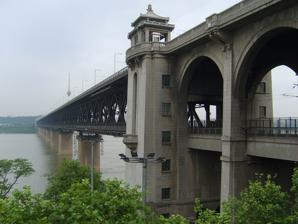
Building: Wuhan Yangtze River Bridge
Country: China
Year built: 1957
Bridge in Hubei, China that is very long Not to be confused with Wuhu Yangtze River Bridge . Wuhan Yangtze River Bridge 武汉长江大桥 Coordinates 30°32′59″N 114°17′18″E / 30.5497°N 114.2882°E / 30.5497; 114.2882 Carries 4 lanes Highway 2 tracks of the Beijing–Guangzhou Railway Crosses Yangtze River Locale Wuhan , Hubei , China Other name(s) Wuhan Great Bridge Characteristics Design Truss bridge Total length 1,670 metres (5,480 ft) Width 22.5 metres (74 ft) Longest span 128 metres (420 ft) History Constructed by Wuhan Great Bridge Engineering Bureau Construction start 1 September 1955 Construction end September 1957 Opened 15 October 1957 Location Wuhan Yangtze River Bridge The Wuhan Yangtze Great Bridge ( simplified Chinese : 武汉长江大桥 ; traditional Chinese : 武漢長江大橋 ; pinyin : Wǔhàn Chángjiāng Dàqiáo ), commonly known as Wuhan First Yangtze Bridge , is a double-deck road and rail bridge across the Yangtze River in Wuhan , in Central China .  At its completion in 1957, the bridge was the easternmost crossing of the Yangtze, and was often referred to as the "First Bridge of the Yangtze". The bridge extends 1.6 kilometers (1 mile) from Turtle Hill in Hanyang , on the northern bank of the Yangtze, to Snake Hill in Wuchang , on the southern bank of the Yangtze.  Plans for the bridge's construction were first made in 1910.  A total of four exploratory surveys were made between 1913 and 1948 to identify a suitable site, but economic limitations and the combination of World War II and the Chinese Civil War prevented the bridge's building until the 1950s.  Actual construction began in September 1955 and was completed in October 1957. The upper level of the bridge is a two-way, four-lane automobile highway.  The lower level is a double-track railway on the Beijing-Guangzhou railway line. History Background The Wuhan metropolis is an amalgamation of three cities situated at the confluence of the Han River and the Yangtze: Wuchang , located on the southern bank of the Yangtze, Hanyang , located on the northern bank of the Yangtze and the west bank of the Han, and Hankou , located on the northern bank of the Yangtze and the eastern bank of the Han.  Wuhan lies at the heart of Central China and is a hub from transportation between the Central Plain in northern China and the trading ports of Guangzhou and Hong Kong in southern China.  The Beijing-Wuhan railway line went into full service in 1906, followed in 1936 by the Wuhan-Guangzhou railway line.  Between that time and the bridge's completion in 1957, railway cars travelling between northern and southern China had to be ferried over the Yangtze on barges, a laborious and dangerous practice. Early planning Early formulations of plans for a railway bridge over the Yangtze at Wuhan were put forward by Zhang Zhidong in the late 19th century.  In May 1912, railroad engineer Jeme Tien Yow was made head of the Wuhan-Guangzhou railway association by the Beiyang Government .  While working on the Wuchang railroad station, Jeme incorporated plans for connection of the Beijing and Guangzhou lines into the railroad's construction. In 1913, Peking University professor of engineering George Miller brought Xia Changchi ( Chinese : 夏昌熾 ), Li Wenji ( Chinese : 李文驥 ), and 13 other Chinese engineering students to Wuhan to do surveying for a possible bridge location.  At the same time, Peking University President Yan Fu submitted the initial proposal for bridge construction to the Department of Transportation.  The earliest designs for the bridge were modeled after the Forth Bridge , near Edinburgh , which had been completed in 1890.  Although their work never proceeded past the planning phase, the area identified in the 1913 surveys proved to be an excellent site, and is the location where the bridge was eventually built. Wang Yuan Tang also contributed to this work. He was a lead engineer in designing this bridge. Sun Yat-sen 's treatise The International Development of China , published in 1919, emphasized the economic importance of finding a suitable location for building a bridge over or a tunnel under the Yangtze along the Wuhan railway line.  At the time, Sun wrote, "There ought to be a tunnel constructed under the first turn of the Yangtze at Wuhan to connect the two banks.  Moreover, there ought to be a tunnel or bridge at the mouth of the Han River to link the three cities of Wuchang, Hankou, and Hanyang together into one metropolis." However, contemporary work on the railway bridge over the Yellow River at Zhengzhou sapped China of its limited bridge-building resources. Construction Wuhan Yangtze River Bridge under construction in 1956 In 1949, shortly after the Chinese Communist Party 's victory in the Chinese Civil War and its founding of the People's Republic of China , former Peking University engineering student Li Wenji, by then 63 years old, and bridge engineer Mao Yisheng ( Chinese : 茅以升 ) submitted a proposal to the new government for the construction of the Wuhan bridge as "a memorial to the success of the new democratic revolution."  Li and the others were invited to the first Chinese People's Political Consultative Conference in September 1949 to participate in discussions on the bridge's construction. The proposals were accepted, and a bridge committee was created in January 1950. Li was able to participate in the first year of the planning and building work before he became ill and died in August 1951.  Between 1950 and 1953, three conferences were held to discuss the plans, designs, and construction of the bridge as they developed.  In February 1953, Mao Zedong traveled to Wuhan to receive reports on the project's progress, and was taken to the Yellow Crane Tower to view the proposed bridge site.  On 1 April 1953, Zhou Enlai approved the creation of the Wuhan Great Bridge Engineering Bureau, which was responsible for overseeing the design and building of the bridge, with Peng Min ( Chinese : 彭敏 ) as bureau chief and party secretary and Wang Juqian ( Chinese : 汪菊潜 ) as chief engineer. Chinese engineers in the 1950s were still heavily reliant on Russian expertise on major projects.  Between July and September 1953, Chinese engineers brought a large number of the bridge's plans and blueprints to Moscow for consultation with Soviet engineers.  In July 1954, the State Council of the People's Republic of China gave approval for a 28-person delegation of Soviet engineers, led by Konstantin Sergeyevich Silin (1913–1996), to travel to China and assist the Chinese with the bridge's design and construction. Construction officially began on 1 September 1955.  Silin had predicted that using pressured-air caissons would be impractical due to the Yangtze's unpredictable water level, which made drilling holes for the bridge's supports much more difficult.  The cantilever bridge design was used, and construction proceeded for over two years.  Mao Zedong returned to Wuhan on 6 September 1957 to inspect the nearly-completed bridge, and was able to walk from the Hanyang side to the Wuchang side.  The bridge formally opened to public traffic on 15 October 1957. On 20 September 1958, trolleybus route 1 , which crosses the Yangtze River using the bridge, officially started operations. It continues to utilize this bridge till today. On January 31, 2018, Theresa May , Prime Minister of the United Kingdom , visited Wuhan and took pictures on the Wuchang District side of the Yangtze River at the First Yangtze River Bridge. See also Wikimedia Commons has media related to First Wuhan Yangtze Bridge . Wuhan#Completion and opening-to-traffic of the First Yangtze River Bridge Yangtze River bridges and tunnels List of bridges in China References